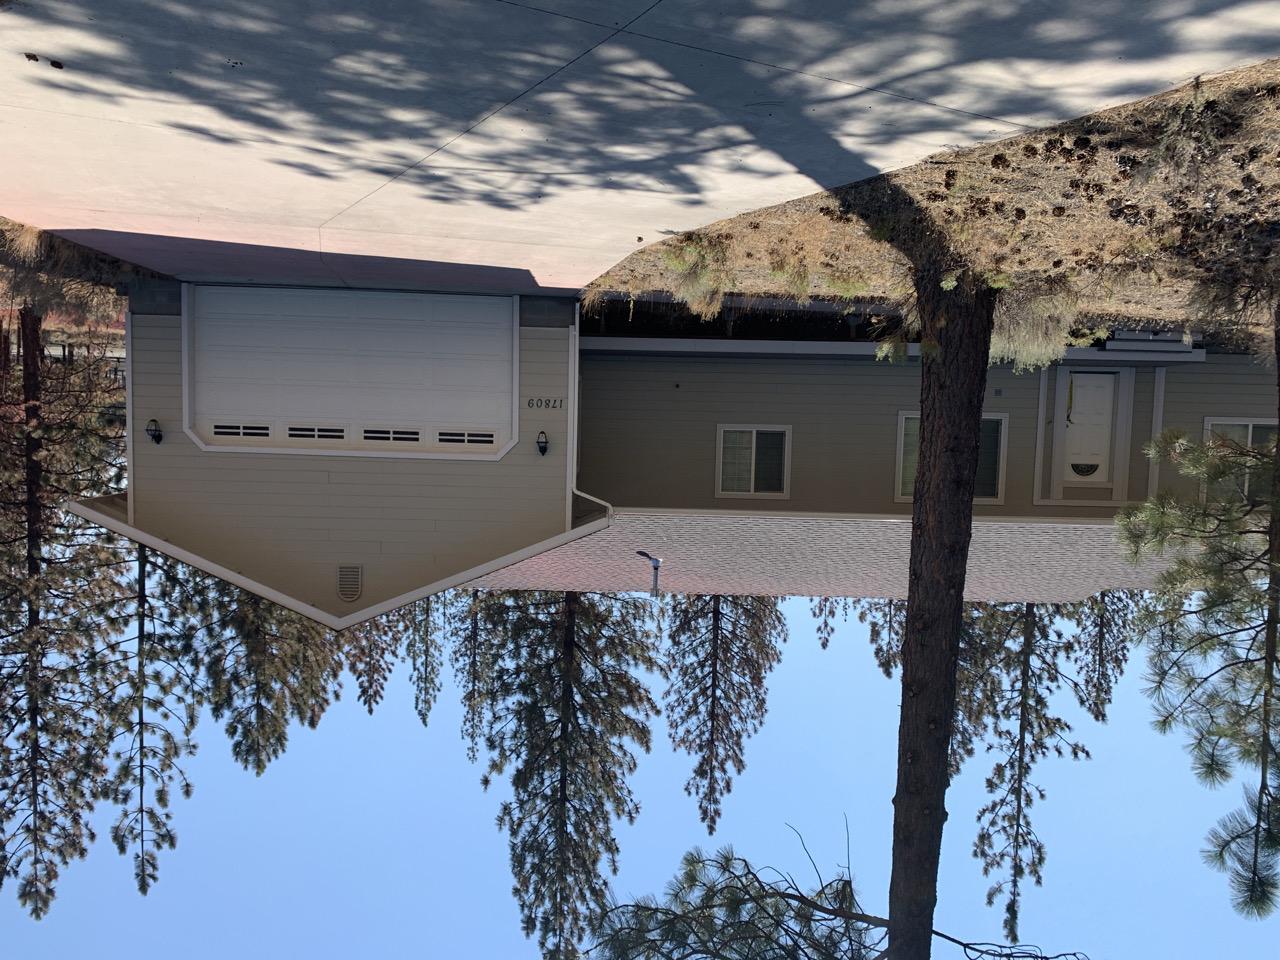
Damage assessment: no_damage